Stonyhurst College

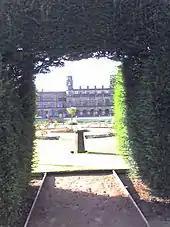
The South Front viewed from the gardens

After less formal arrangements had been made for many years, the Association was formed in 1879. In 1985, it was granted charitable status by the Charity Commission. Its primary objective is to foster a strong spirit of union amongst past pupils and friends of Stonyhurst, with a strong charitable emphasis.